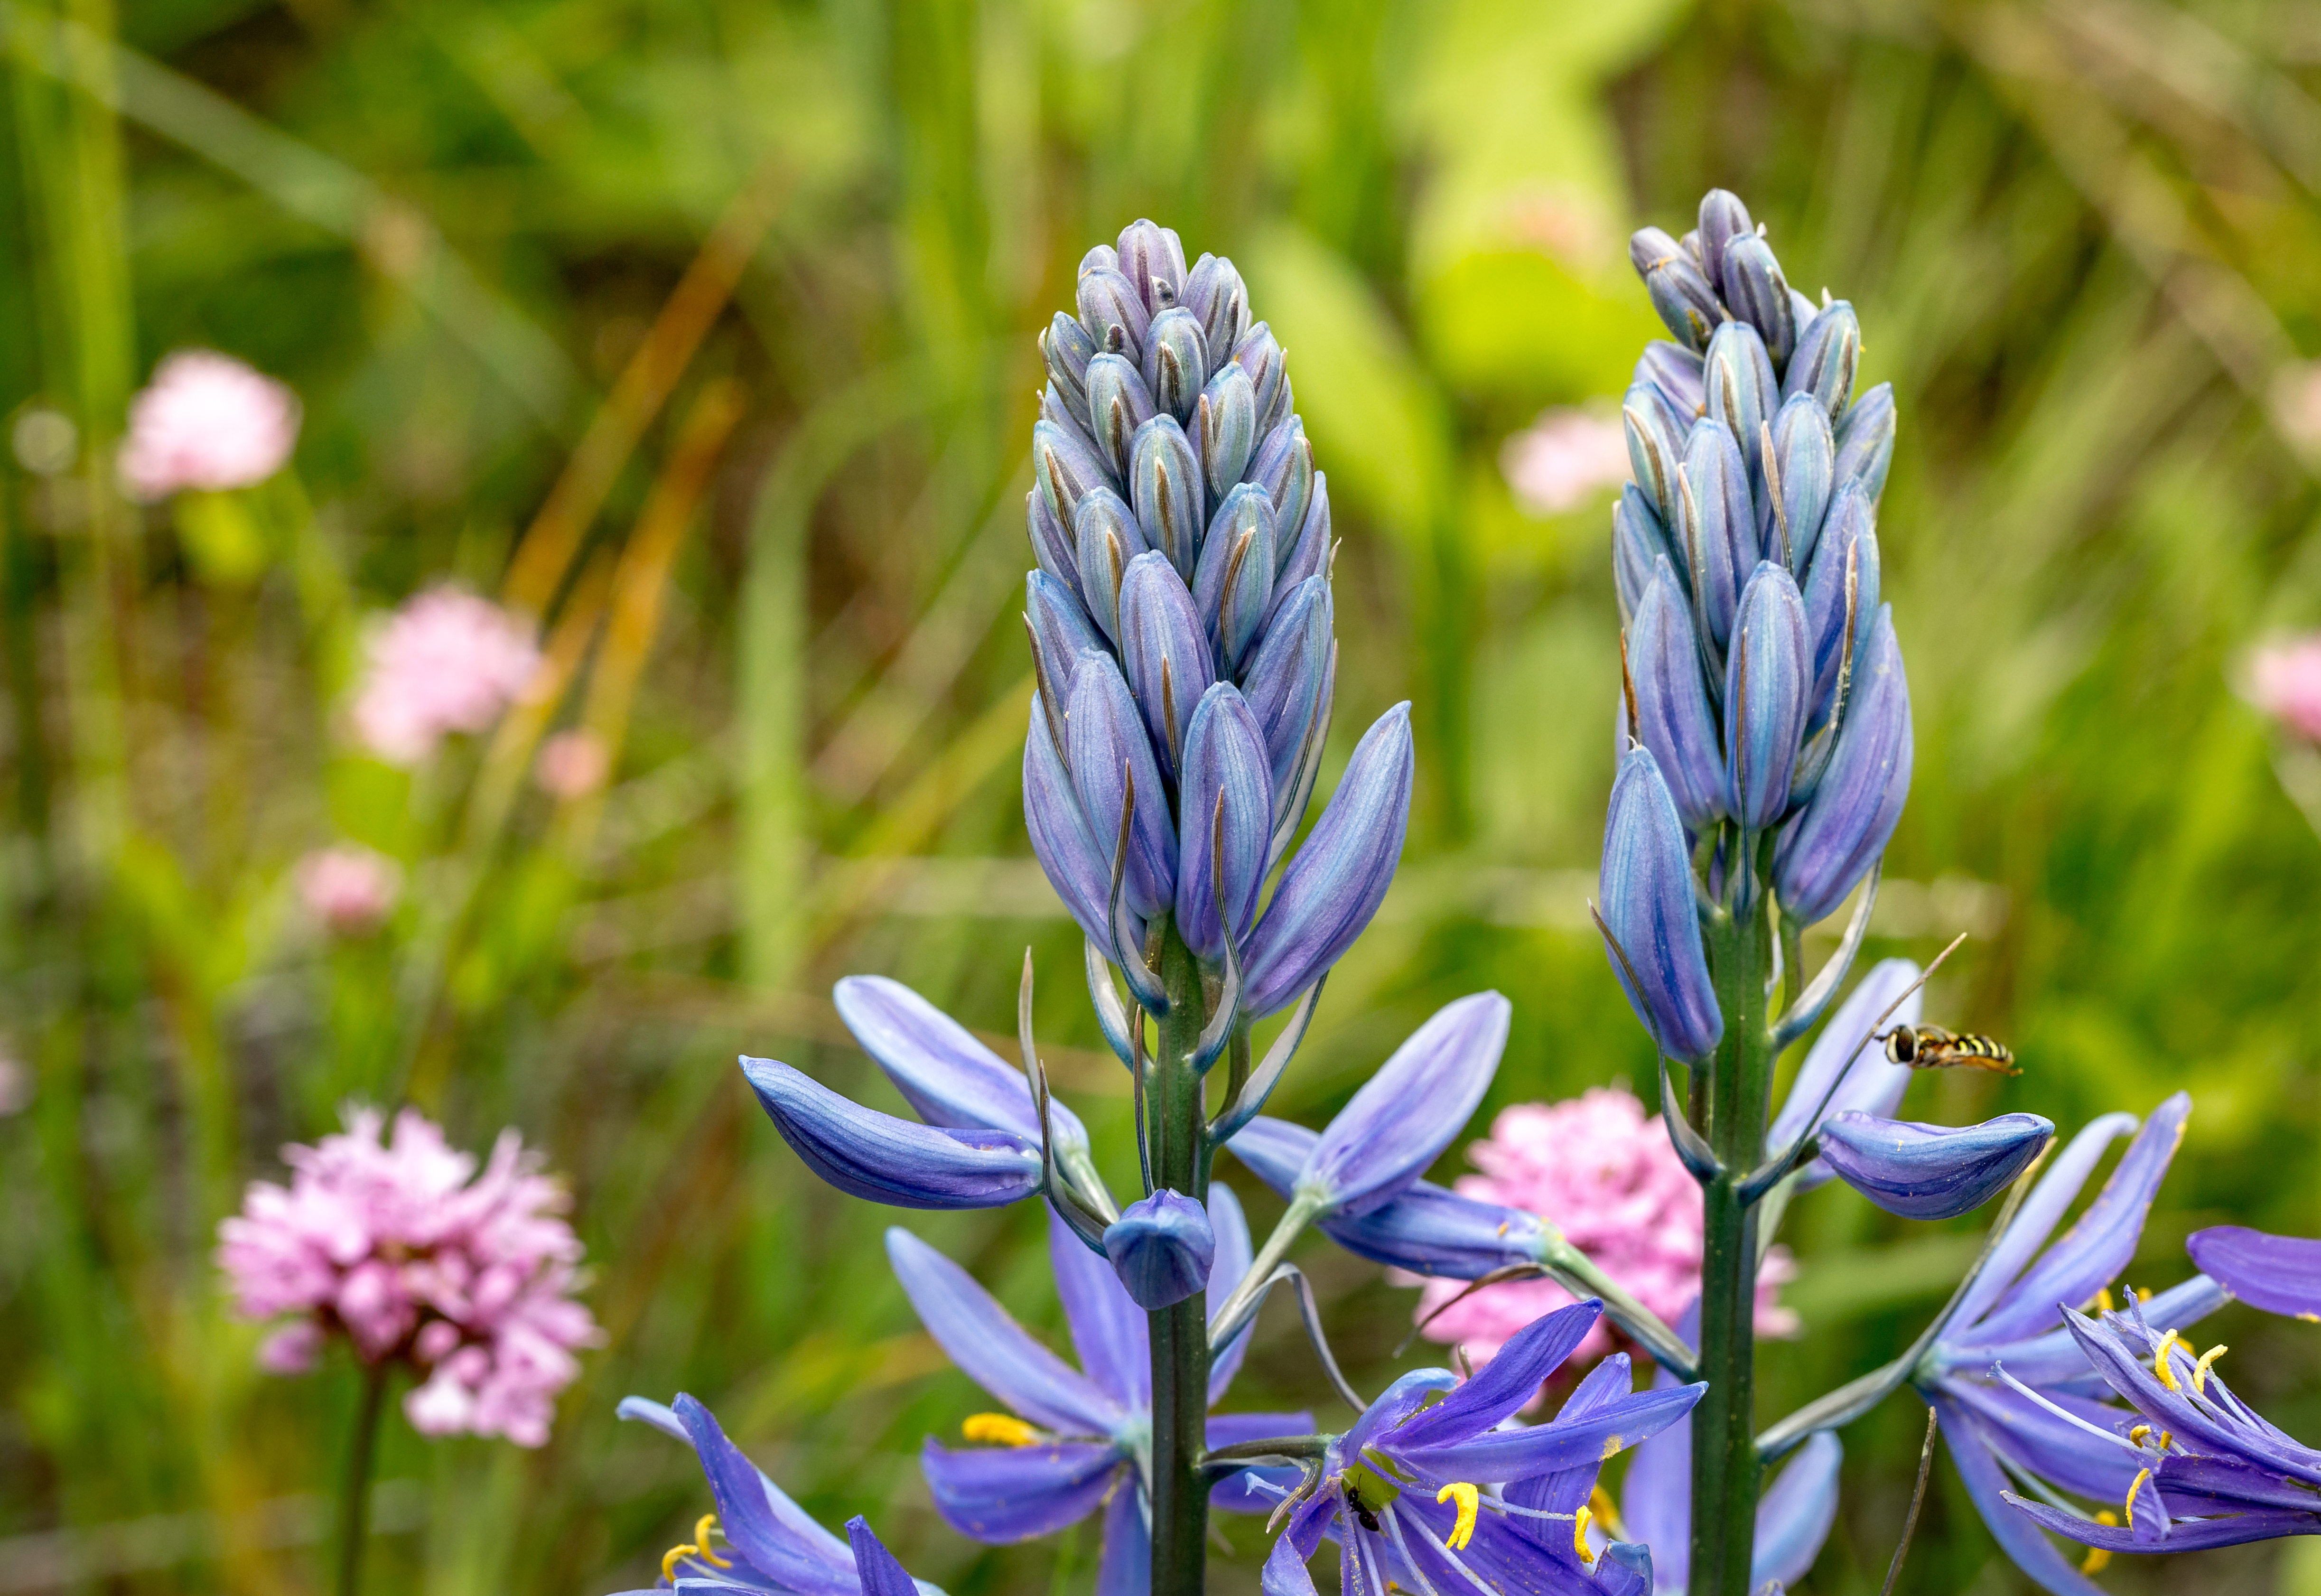
nature, grass, blossom, plant, meadow, flower, spring, herb, produce, crop, macro, botany, garden, flora, wildflower, washington, wildflowers, april, scilla, catherinecreektrail, lupin, macro photography, flowering plant, camassia, grass family, land plant, india hyacinth